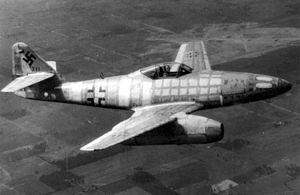
La liste des avions classés de première génération couvre les premières tentatives d'avions militaires utilisant des moteurs à réaction lors de la Seconde Guerre mondiale aux capacités opérationnelles limitées, aux premiers avions de combats matures tel que le F-86 utilisé durant la guerre de Corée.
Le Messerschmitt Me 262, surnommé Schwalbe pour les versions de combat ou Sturmvogel pour les versions chasseur-bombardier, fut le premier avion de chasse opérationnel à moteur à réaction de l'Histoire, construit par la société allemande Messerschmitt pendant la Seconde Guerre mondiale.
Le camp de concentration de Hessental était un commando extérieur du Camp de concentration de Natzweiler-Struthof en Alsace situé près de la gare de Hessental, bourgade aujourd’hui rattachée à la commune de Schwäbisch Hall dans le Bade-Wurtemberg en Allemagne. Environ 800 prisonniers, majoritairement des juifs polonais, ont été internés dans ce camp pour travailler sur la base aérienne de Hessental ou bien comme main d’œuvre corvéable dans les exploitations agricoles ou les entreprises des environs. Environ 300 détenus sont morts dans ce camp annexe des suites de la malnutrition, des mauvais traitements ou de la marche de la mort qui mit fin au camp début avril 1945. Le commandant du commando extérieur Hessental, SS-Hauptscharführer August Walling fut jugé en novembre 1947 devant le Tribunal Général de Rastatt pour crime contre l’humanité. Il fut condamné à 20 ans de détention mais sera relâché au bout de dix ans.